Hero (2022 South Korean film)

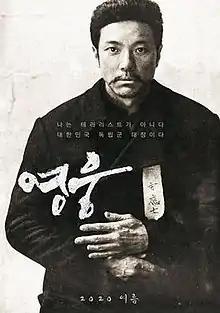
Theatrical release poster

Hero is a 2022 South Korean historical musical drama film directed by Yoon Je-kyoon, starring Jung Sung-hwa, Kim Go-eun, and Na Moon-hee. Based on the , the film follows the true story of An Jung-geun, a Korean-independence activist who assassinated Itō Hirobumi, the first Prime Minister of Japan and Resident-General of Korea in 1909. It was released theatrically on December 21, 2022.